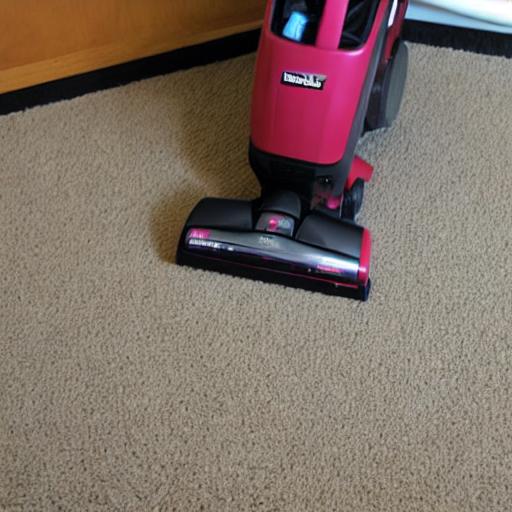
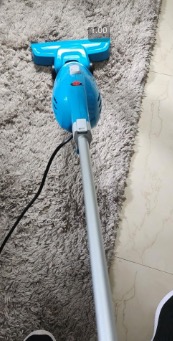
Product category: items_vacuum
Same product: no